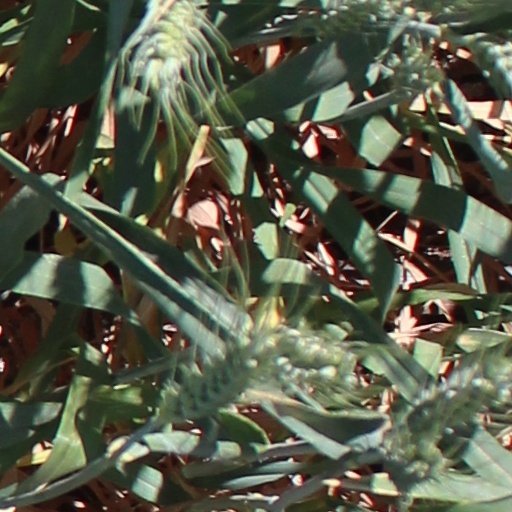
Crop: wheat